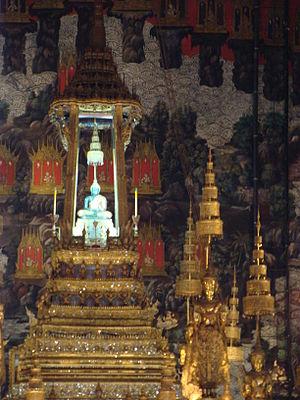
Le Bouddha d'émeraude est une statue en jadéite vénérée à Bangkok dans la chapelle royale du Grand Palais ; elle est l'emblème religieux et symbolique de la dynastie Chakri, le palladium du pays. Haute de 76,2 cm, elle est habituellement vêtue d'or.